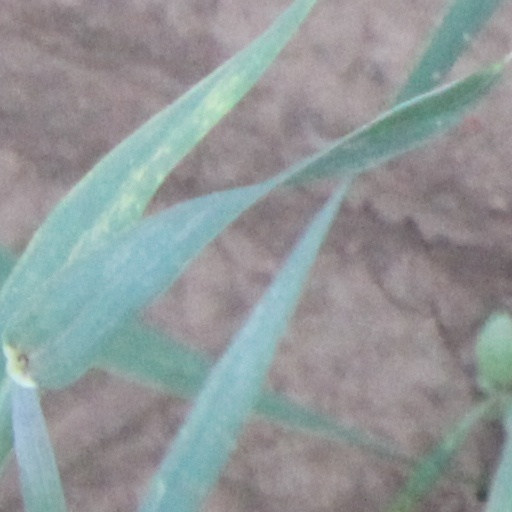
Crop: wheat